2003 London Champ Car Trophy

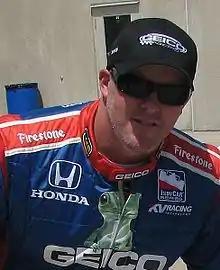
Paul Tracy (pictured in 2009) took his first pole position for three years with a new track record of the Brands Hatch Indy Circuit.

Tracy took provisional pole by recording the only lap close to 36 seconds with a new track record of 37.006 seconds on his last attempt, 0.016 seconds ahead of Junqueira who led until Tracy's time. Junquiera's performance was compromised as he drove in an altered car that had better straightline speed but was slower in the corners. Bourdais ended the session third with Oriol Servià fourth and Manning fifth. Following him were the Canadian duo of Patrick Carpentier in sixth and Tagliani seventh. Fernández switched to a back-up car for the rest of the race meeting. His team altered its setup, but he used too much kerb at Clearways corner and was left eighth. Two other Mexican drivers, Jourdain and Mario Domínguez, were ninth and tenth. Vasser in 11th was followed by Monteiro and Mário Haberfeld. Alex Yoong recovered from gear linkage issues from practice, but an error at Druids hairpin left him 14th. Patrick Lemarié, Rodolfo Lavín, Joël Camathias and Roberto Moreno were in the next four provisional positions. Ryan Hunter-Reay did not set a lap after spinning on the front straight before starting his first timed lap. He was sent to the rear of the qualifying line and could not manage a second run. Monteiro and Camathias made two outings because of a miscommunication between their respective teams and completed three timed laps on the first runs. Both drivers were allowed back on the track later in the session and warmed up their tyres to gain the optimum running temperature. Monteiro and Camathias ran four out-laps before their final attempt.